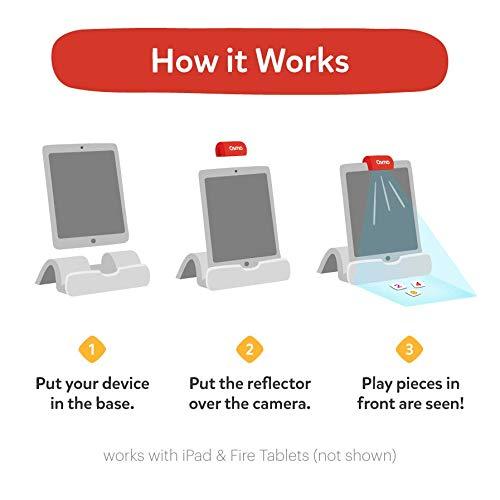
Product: Osmo - Super Studio Disney Mickey Mouse & Friends Game - Ages 5-11 - Learn to Draw your Clubhouse Favorites & Watch them Come to Life - For iPad and Fire Tablet (Osmo Base Required)
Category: Toys & Games | Kids' Electronics | Electronic Learning Toys
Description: OSMO IS MAGIC: Fun-filled and Award winning learning games that interact with actual hand held pieces and an iPad and/or fire tablet, bringing a child's game pieces and actions to life no Wi-Fi necessary for game play.
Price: $19.99
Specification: ProductDimensions:0.9x6x8inches|ItemWeight:3.52ounces|ShippingWeight:11.2ounces(Viewshippingratesandpolicies)|ASIN:B07F9FPJYM|Itemmodelnumber:902-00007|Manufacturerrecommendedage:5-11years